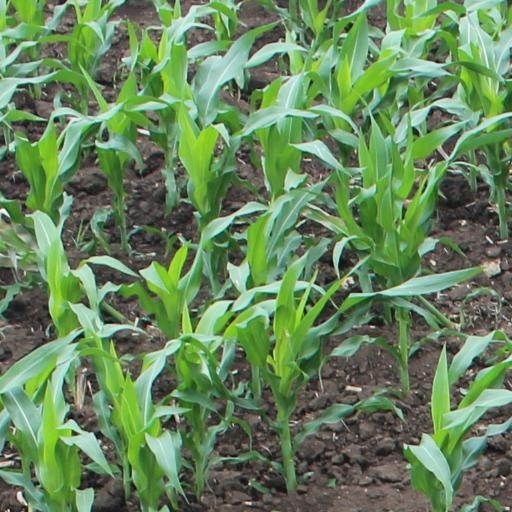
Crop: maize; corn